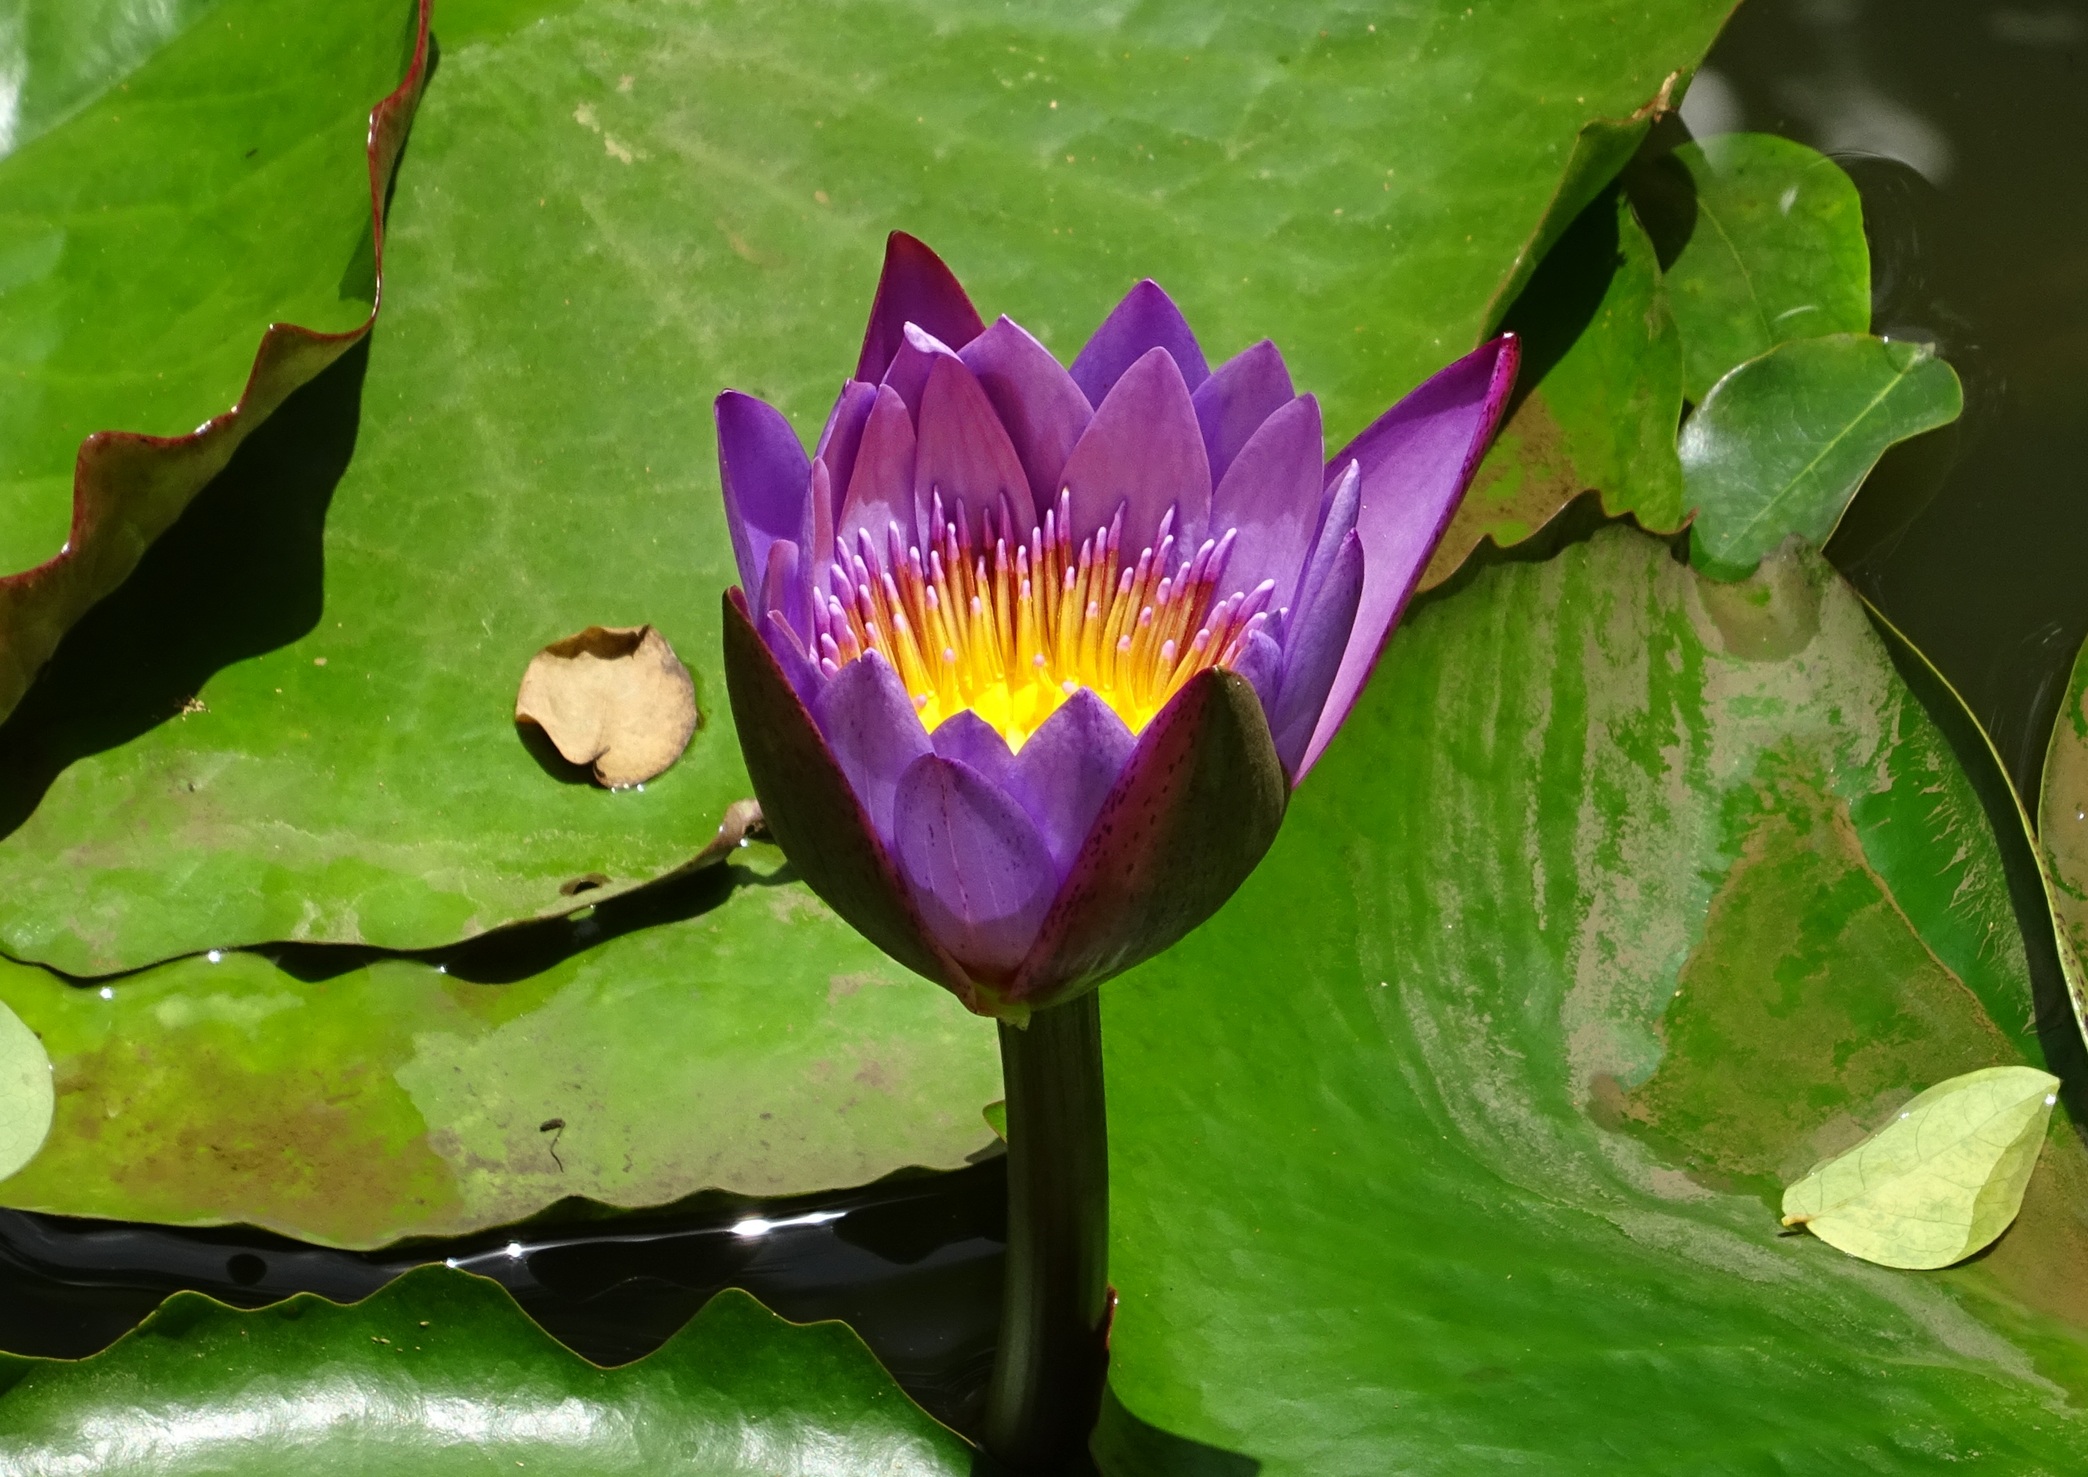
water, nature, blossom, plant, flower, petal, bloom, green, tropical, botany, aquatic, sacred lotus, aquatic plant, dharwad, flora, botanical, nymphaeaceae, lotus, india, lily, oriental, waterlily, arum, macro photography, karnataka, flowering plant, blue water lily, nymphaea tina, day blooming, viviparous, neelkamal, nil sapla, nymphaea nouchali, nymphaea stellata, nymphaea cyanea, nymphaea edgeworthii, land plant, lotus family, proteales